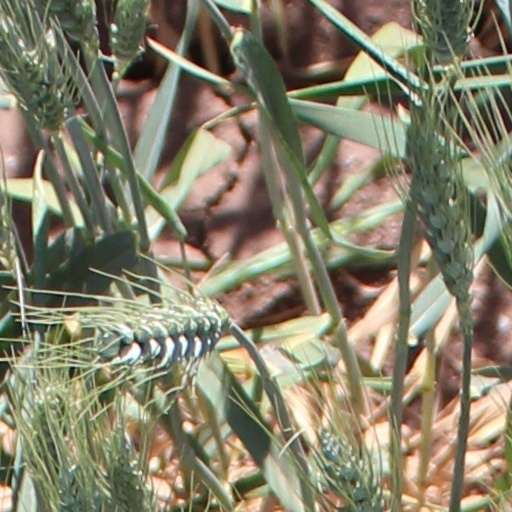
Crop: wheat